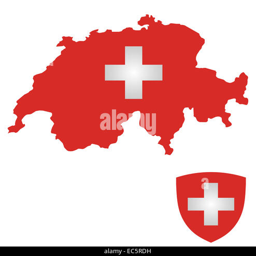
flag and coat of arms overlaid on outline map